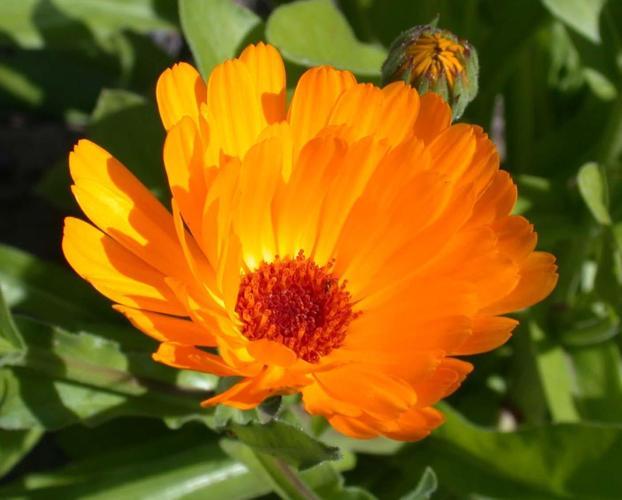
Label: english marigold